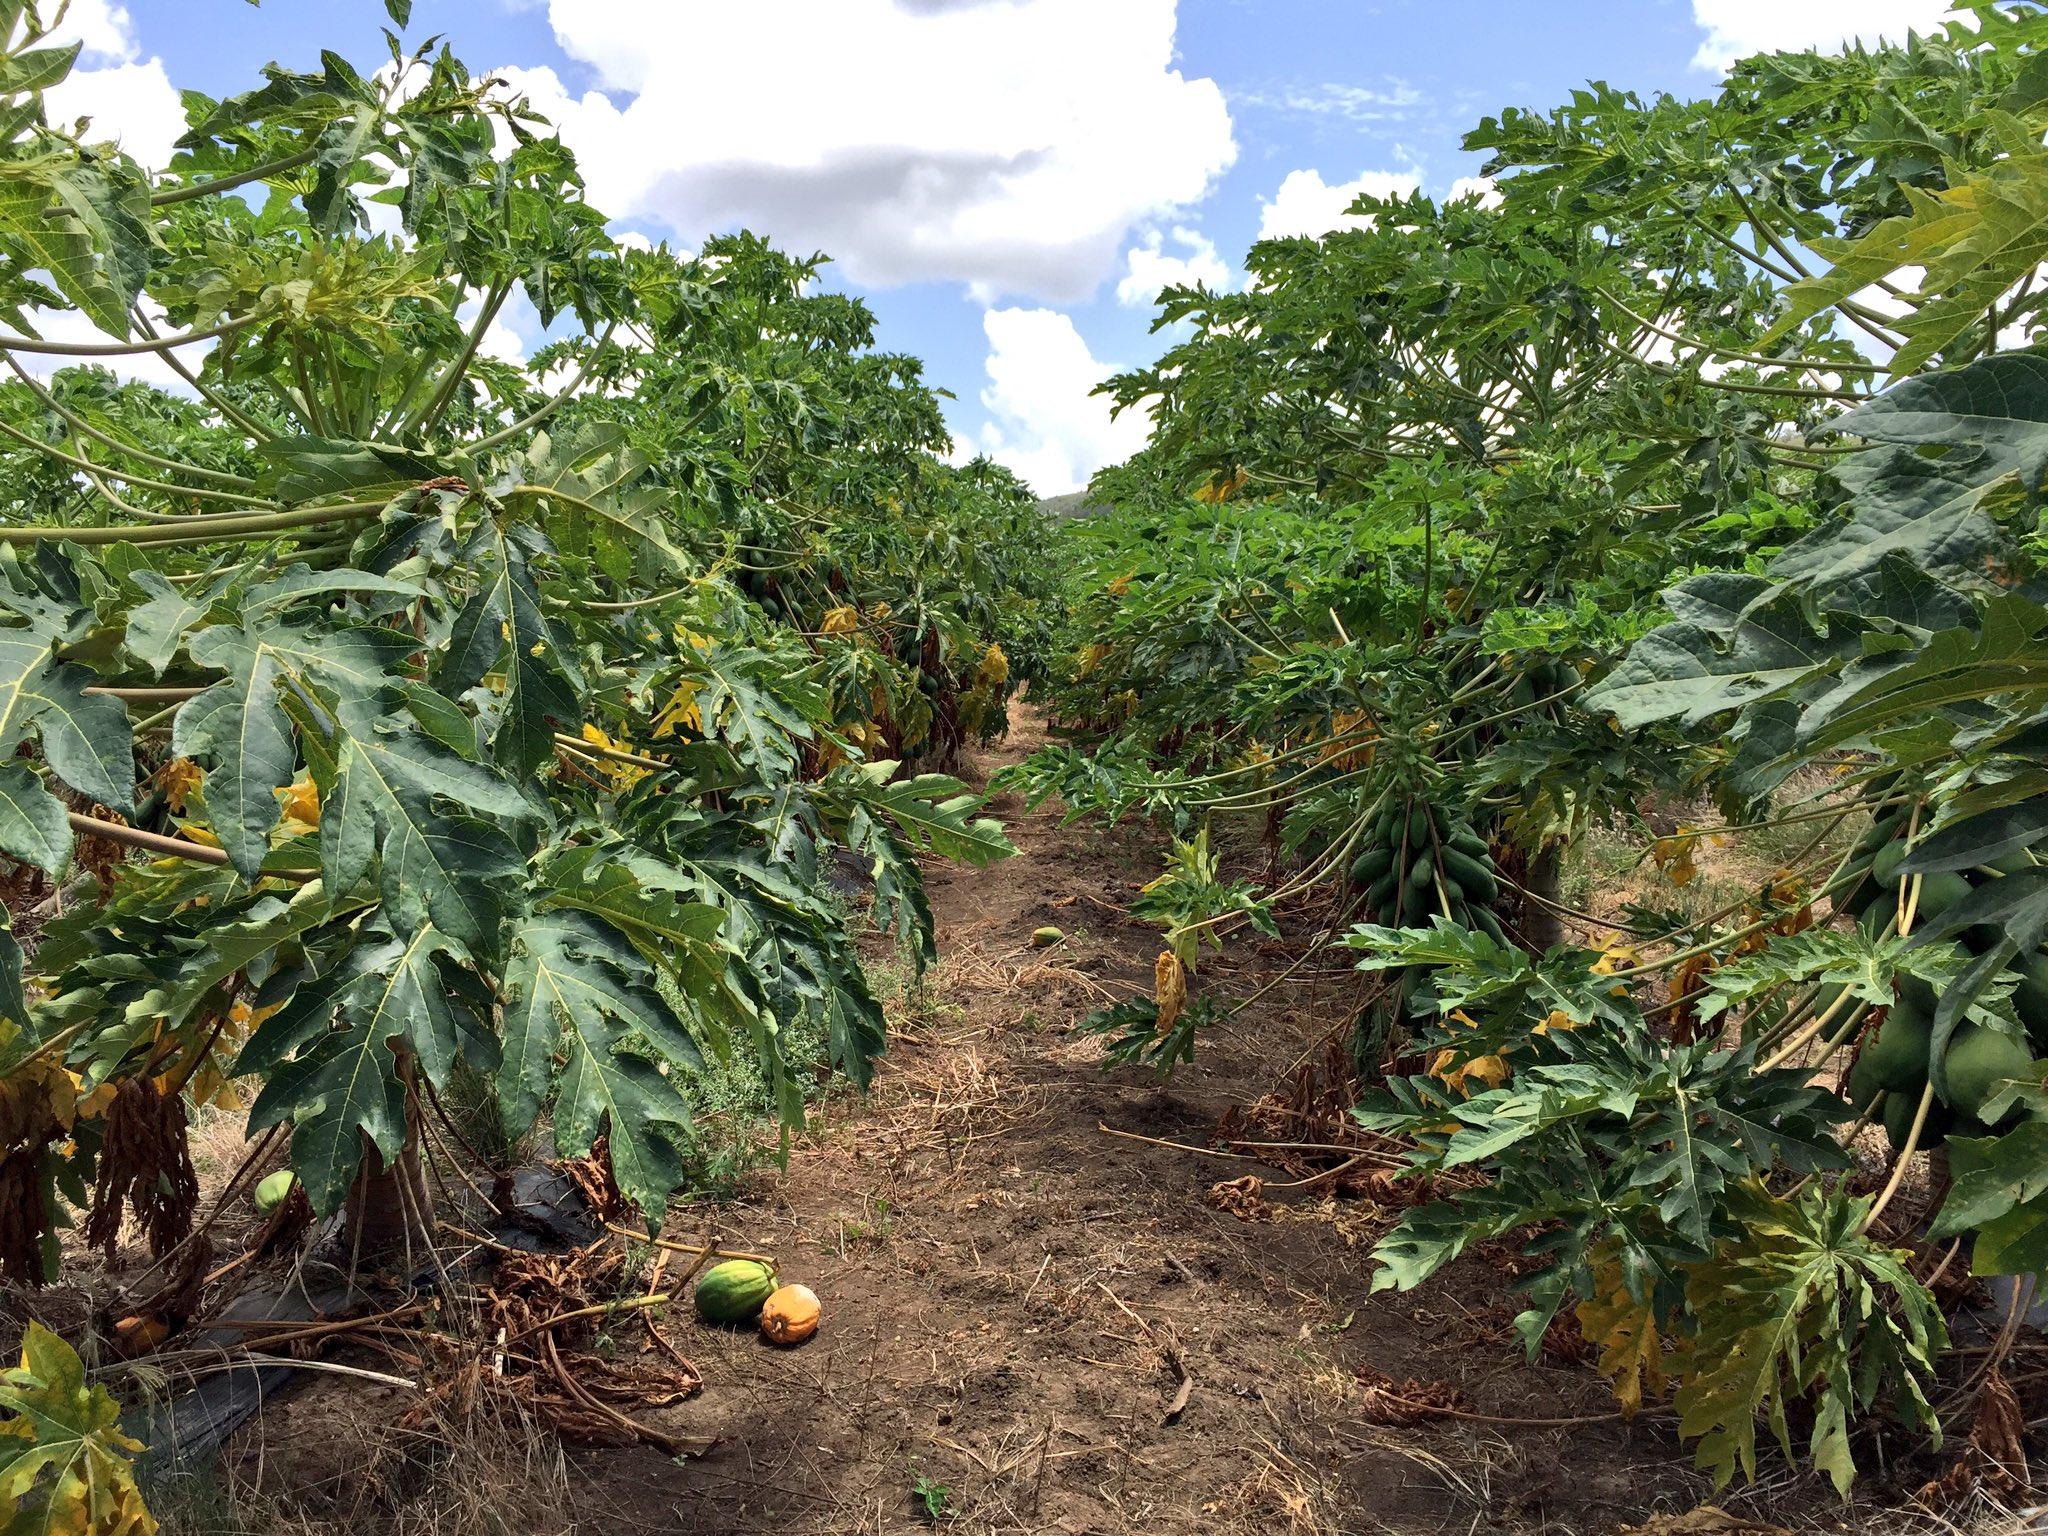
Shamba kubwa lililopandwa miti mingi ya mipapai iliyojipanga katika mistari iliyonyooka, ikiwa na matunda hayo ambayo yameshaiva yakiwa tayari kupelekwa sokoni kwa mauzo.